Fossil collecting

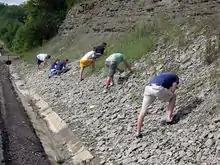
College students collecting fossils as part of their invertebrate paleontology course. This is a roadside outcrop of Ordovician limestones and shales in southeastern Indiana.

Areas where sedimentary rocks are being eroded include exposed mountainous areas, river banks and beds, wave washed sea cliffs, and engineering features like quarries and road cuts. Coal mining operations often yield excellent fossil plants, but the best ones are to be found not in the coal itself but in the associated sedimentary rock deposits called coal measures.